Yarrow Water

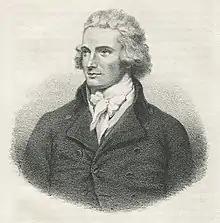
Mungo Park

Its source is St. Mary's Loch and from there the Yarrow Water flows in an easterly direction with a fall of passing the settlements of Yarrow Feus, Yarrow and Yarrowford before joining the Ettrick near to the site of the 1645 Battle of Philiphaugh just west of Selkirk. This confluence, which occurs at the eastern edge of the Duke of Buccleuch's Bowhill Estate, is known as the Meetings Pool. The valley is traversed by the A708 that runs from Selkirk to Moffat.